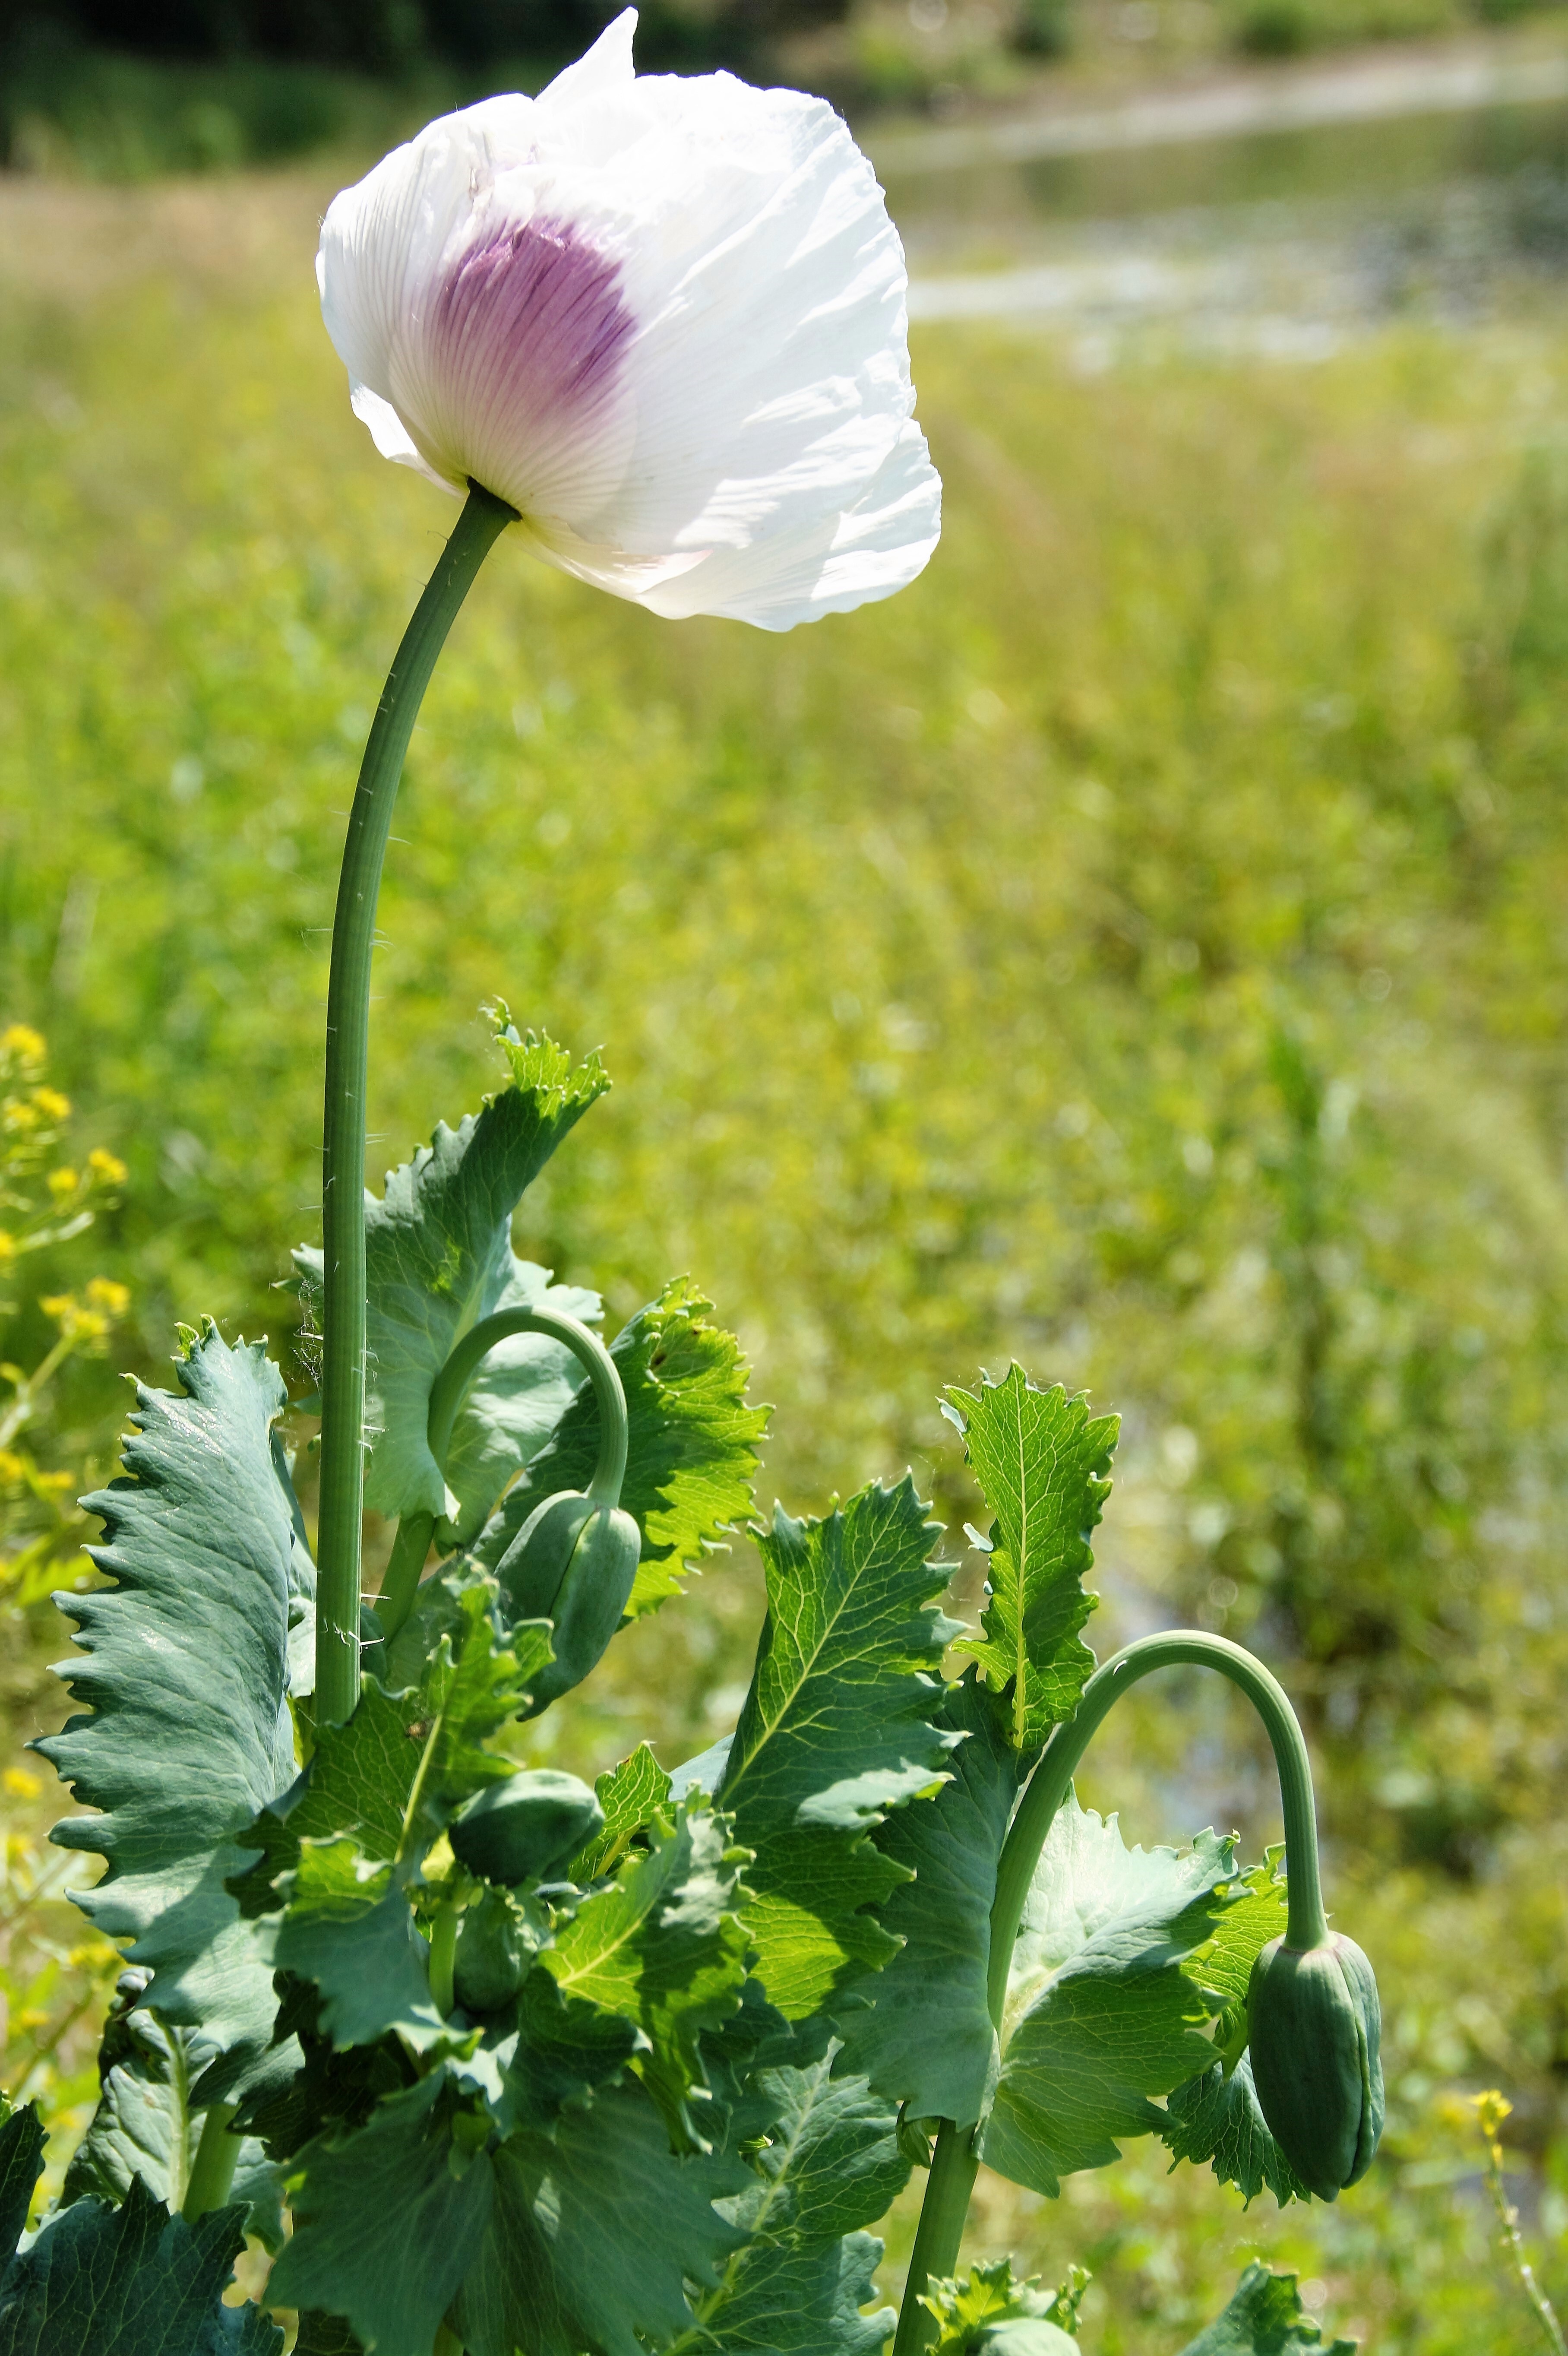
blossom, plant, field, meadow, flower, green, botany, garden, flora, wildflower, drug, poppy, fragile, flowering, flowering plant, opium, the economic, land plant